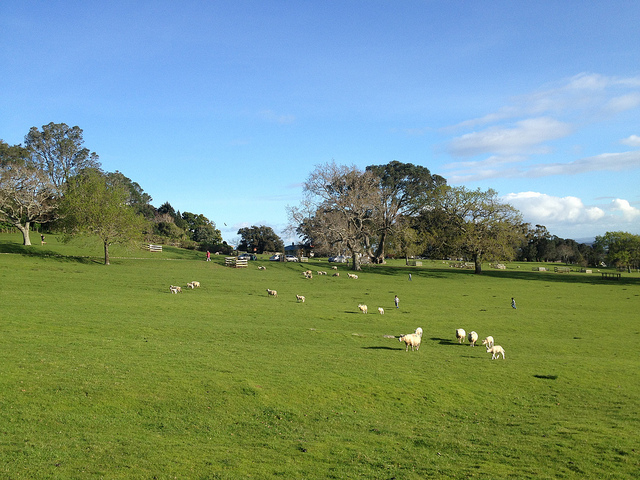
user: Given an image and a question. Answer the question in a short answer. Question: What season is it in this location during this picture? Short Answer:
assistant: spring